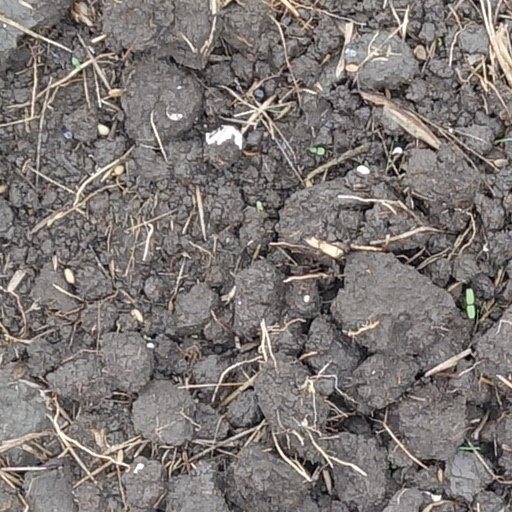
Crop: wheat